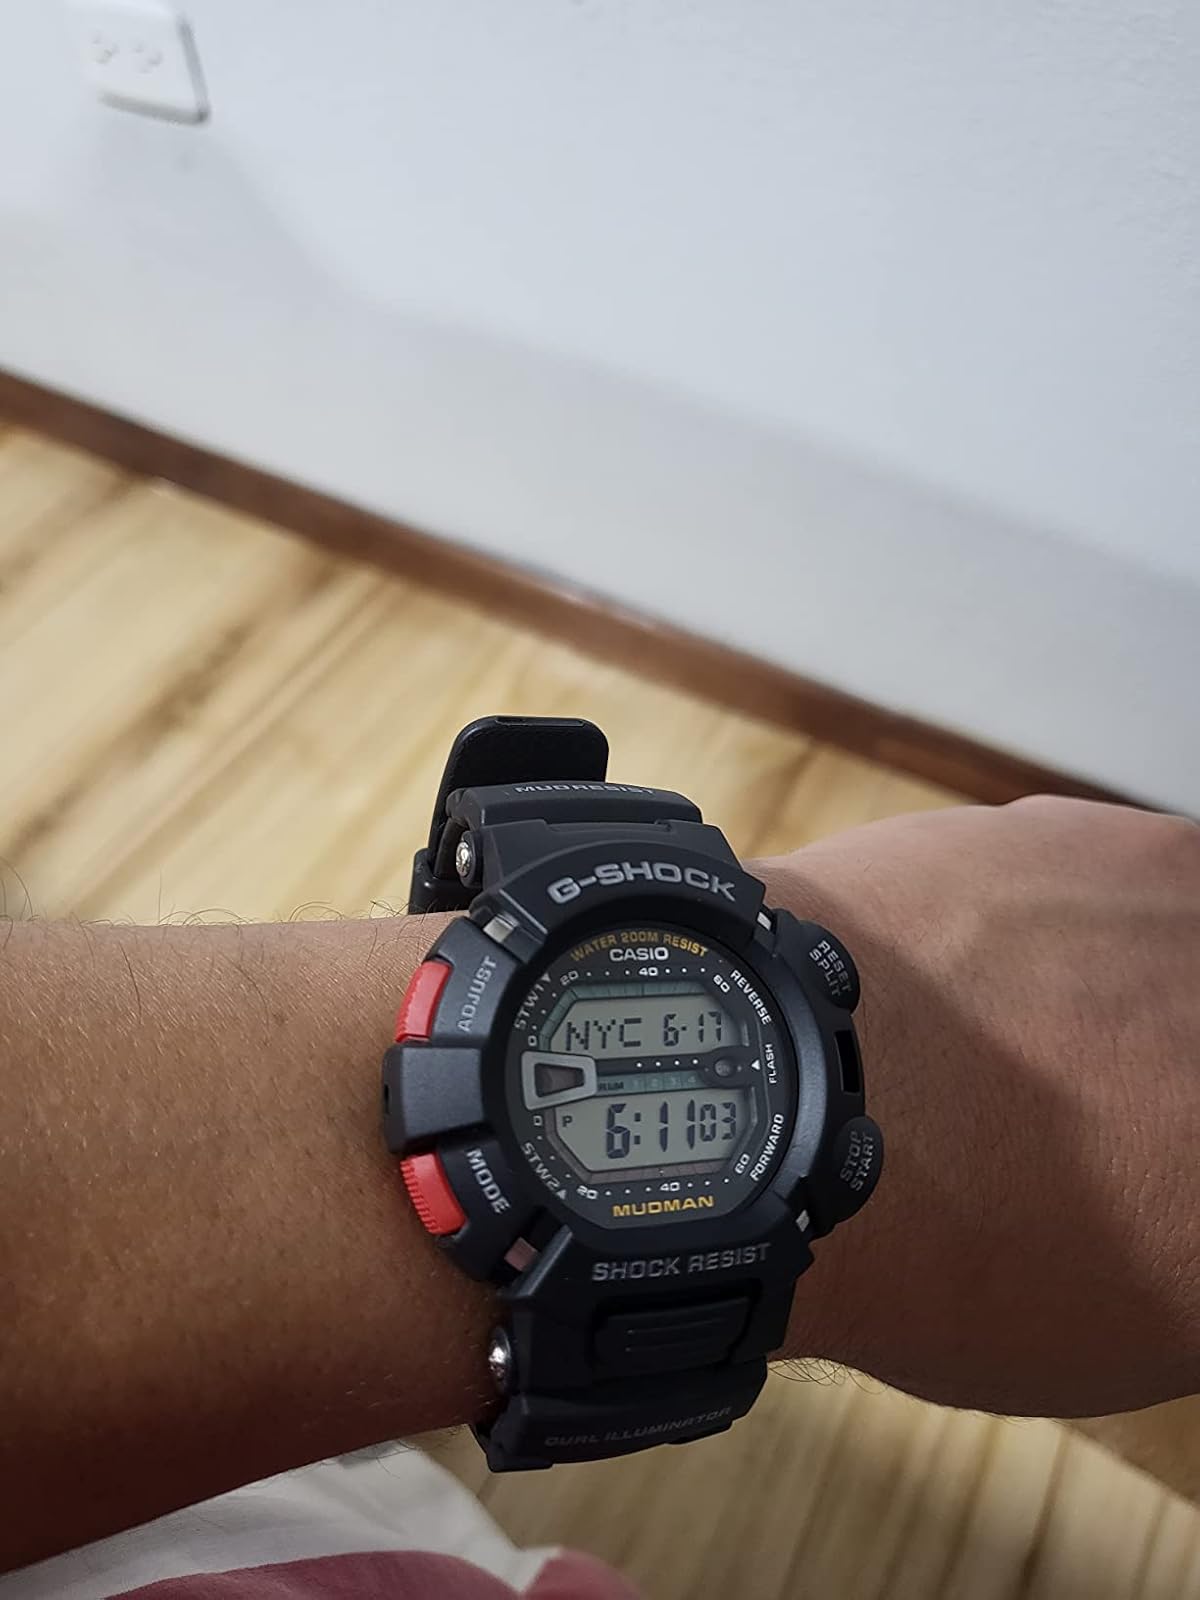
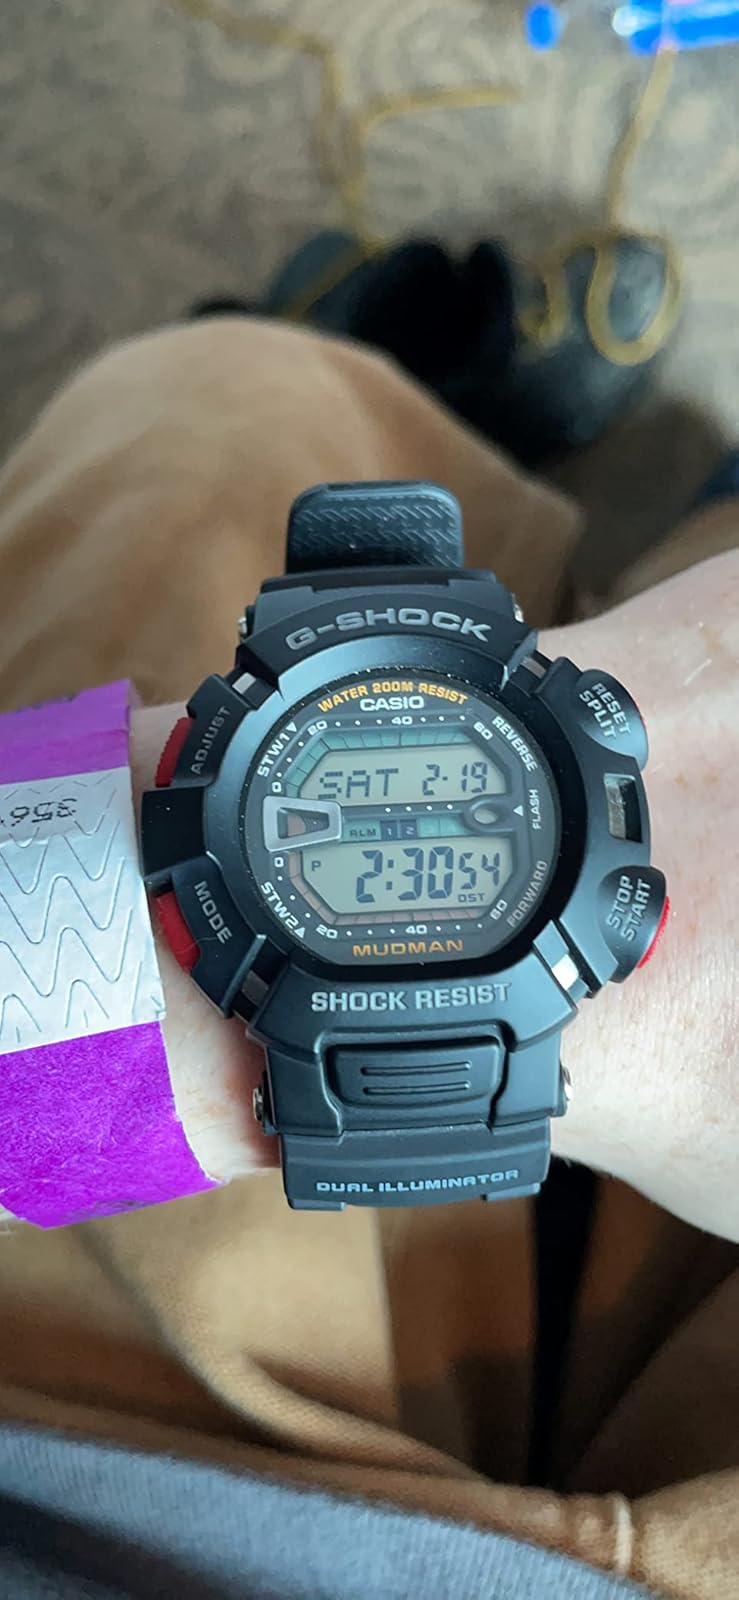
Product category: accessories_watch
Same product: yes